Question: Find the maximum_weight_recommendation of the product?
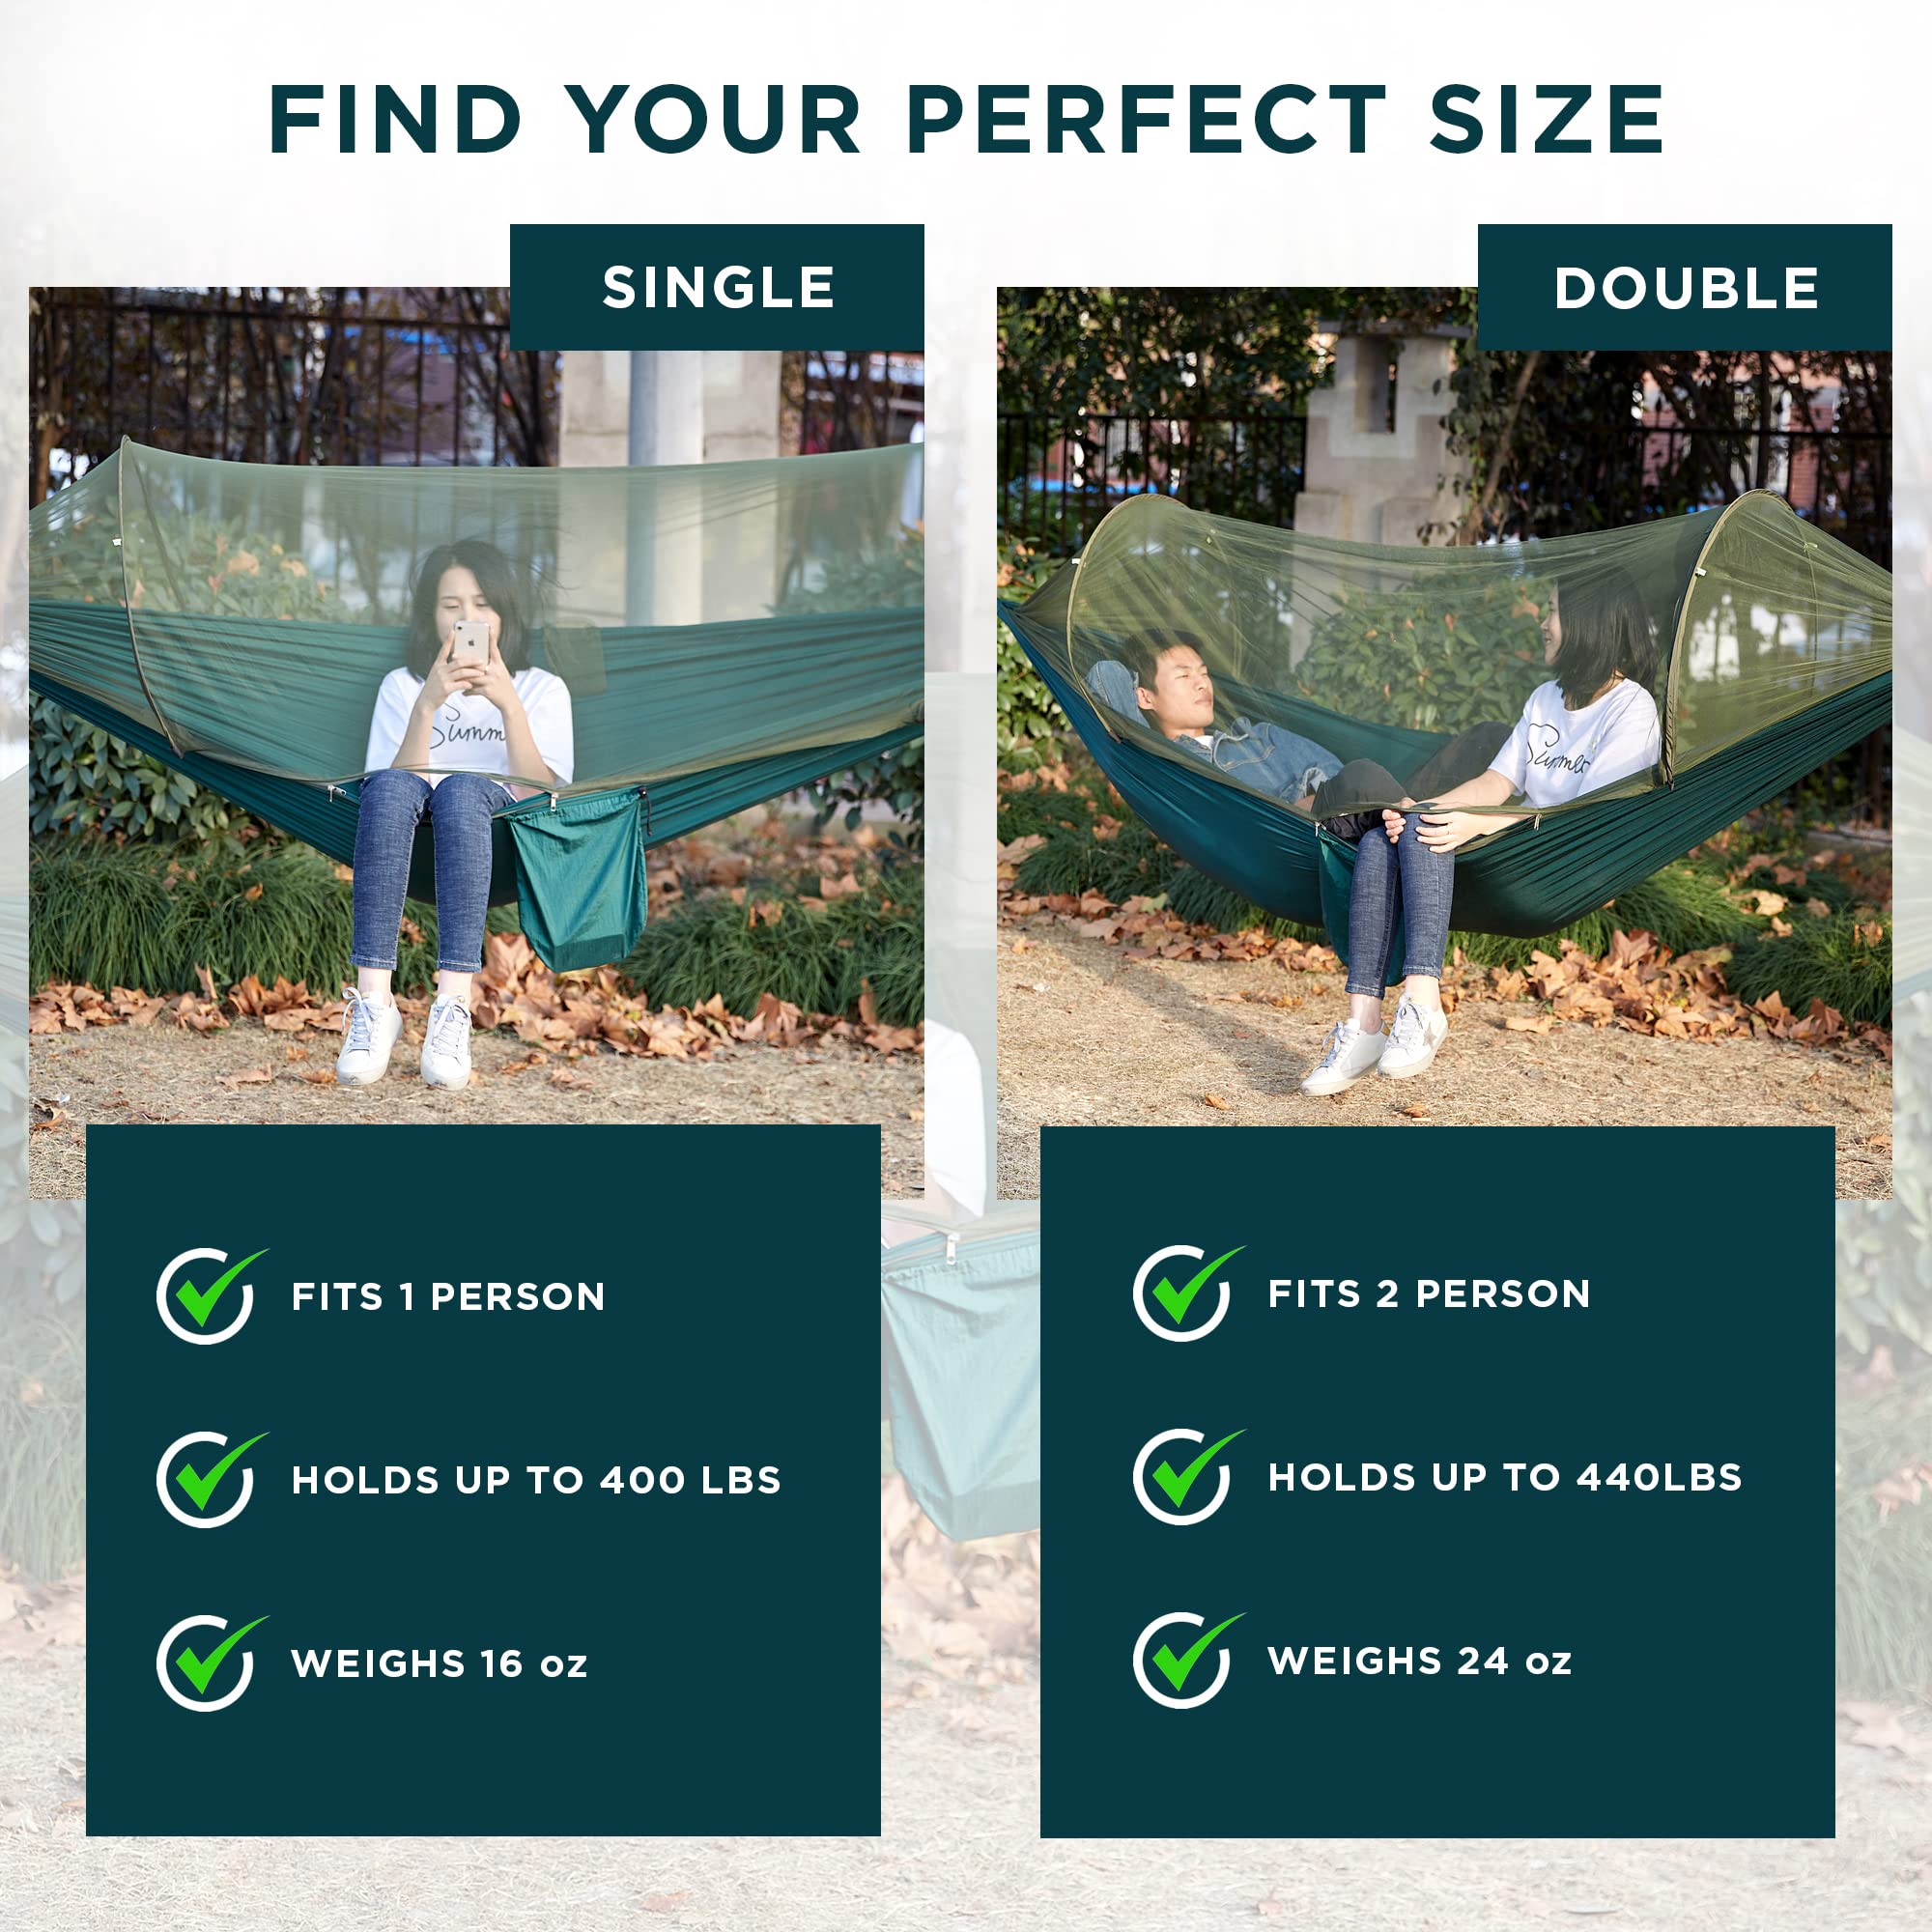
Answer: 440 pound